Awe (film)

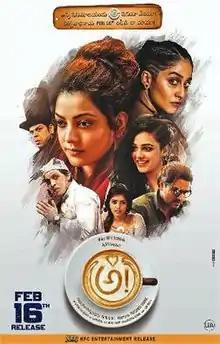
Theatrical release poster

Awe is a 2018 Indian Telugu-language psychological cross genre film written and directed by Prasanth Varma (in his feature debut). It is produced by Nani and Prashanti Tipirneni under their maiden production house Wall Poster Cinema. The film features an ensemble cast of Kajal Aggarwal, Nithya Menen, Regina Cassandra, Eesha Rebba, Srinivas Avasarala, Priyadarshi Pullikonda and Murali Sharma. It also features the voices of Nani and Ravi Teja. "Awe" deals with issues and social problems like child abuse, sexual abuse, lesbianism, and drug abuse.